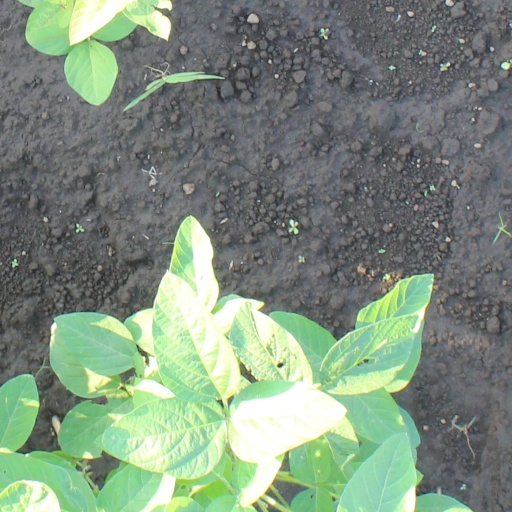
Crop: soybean